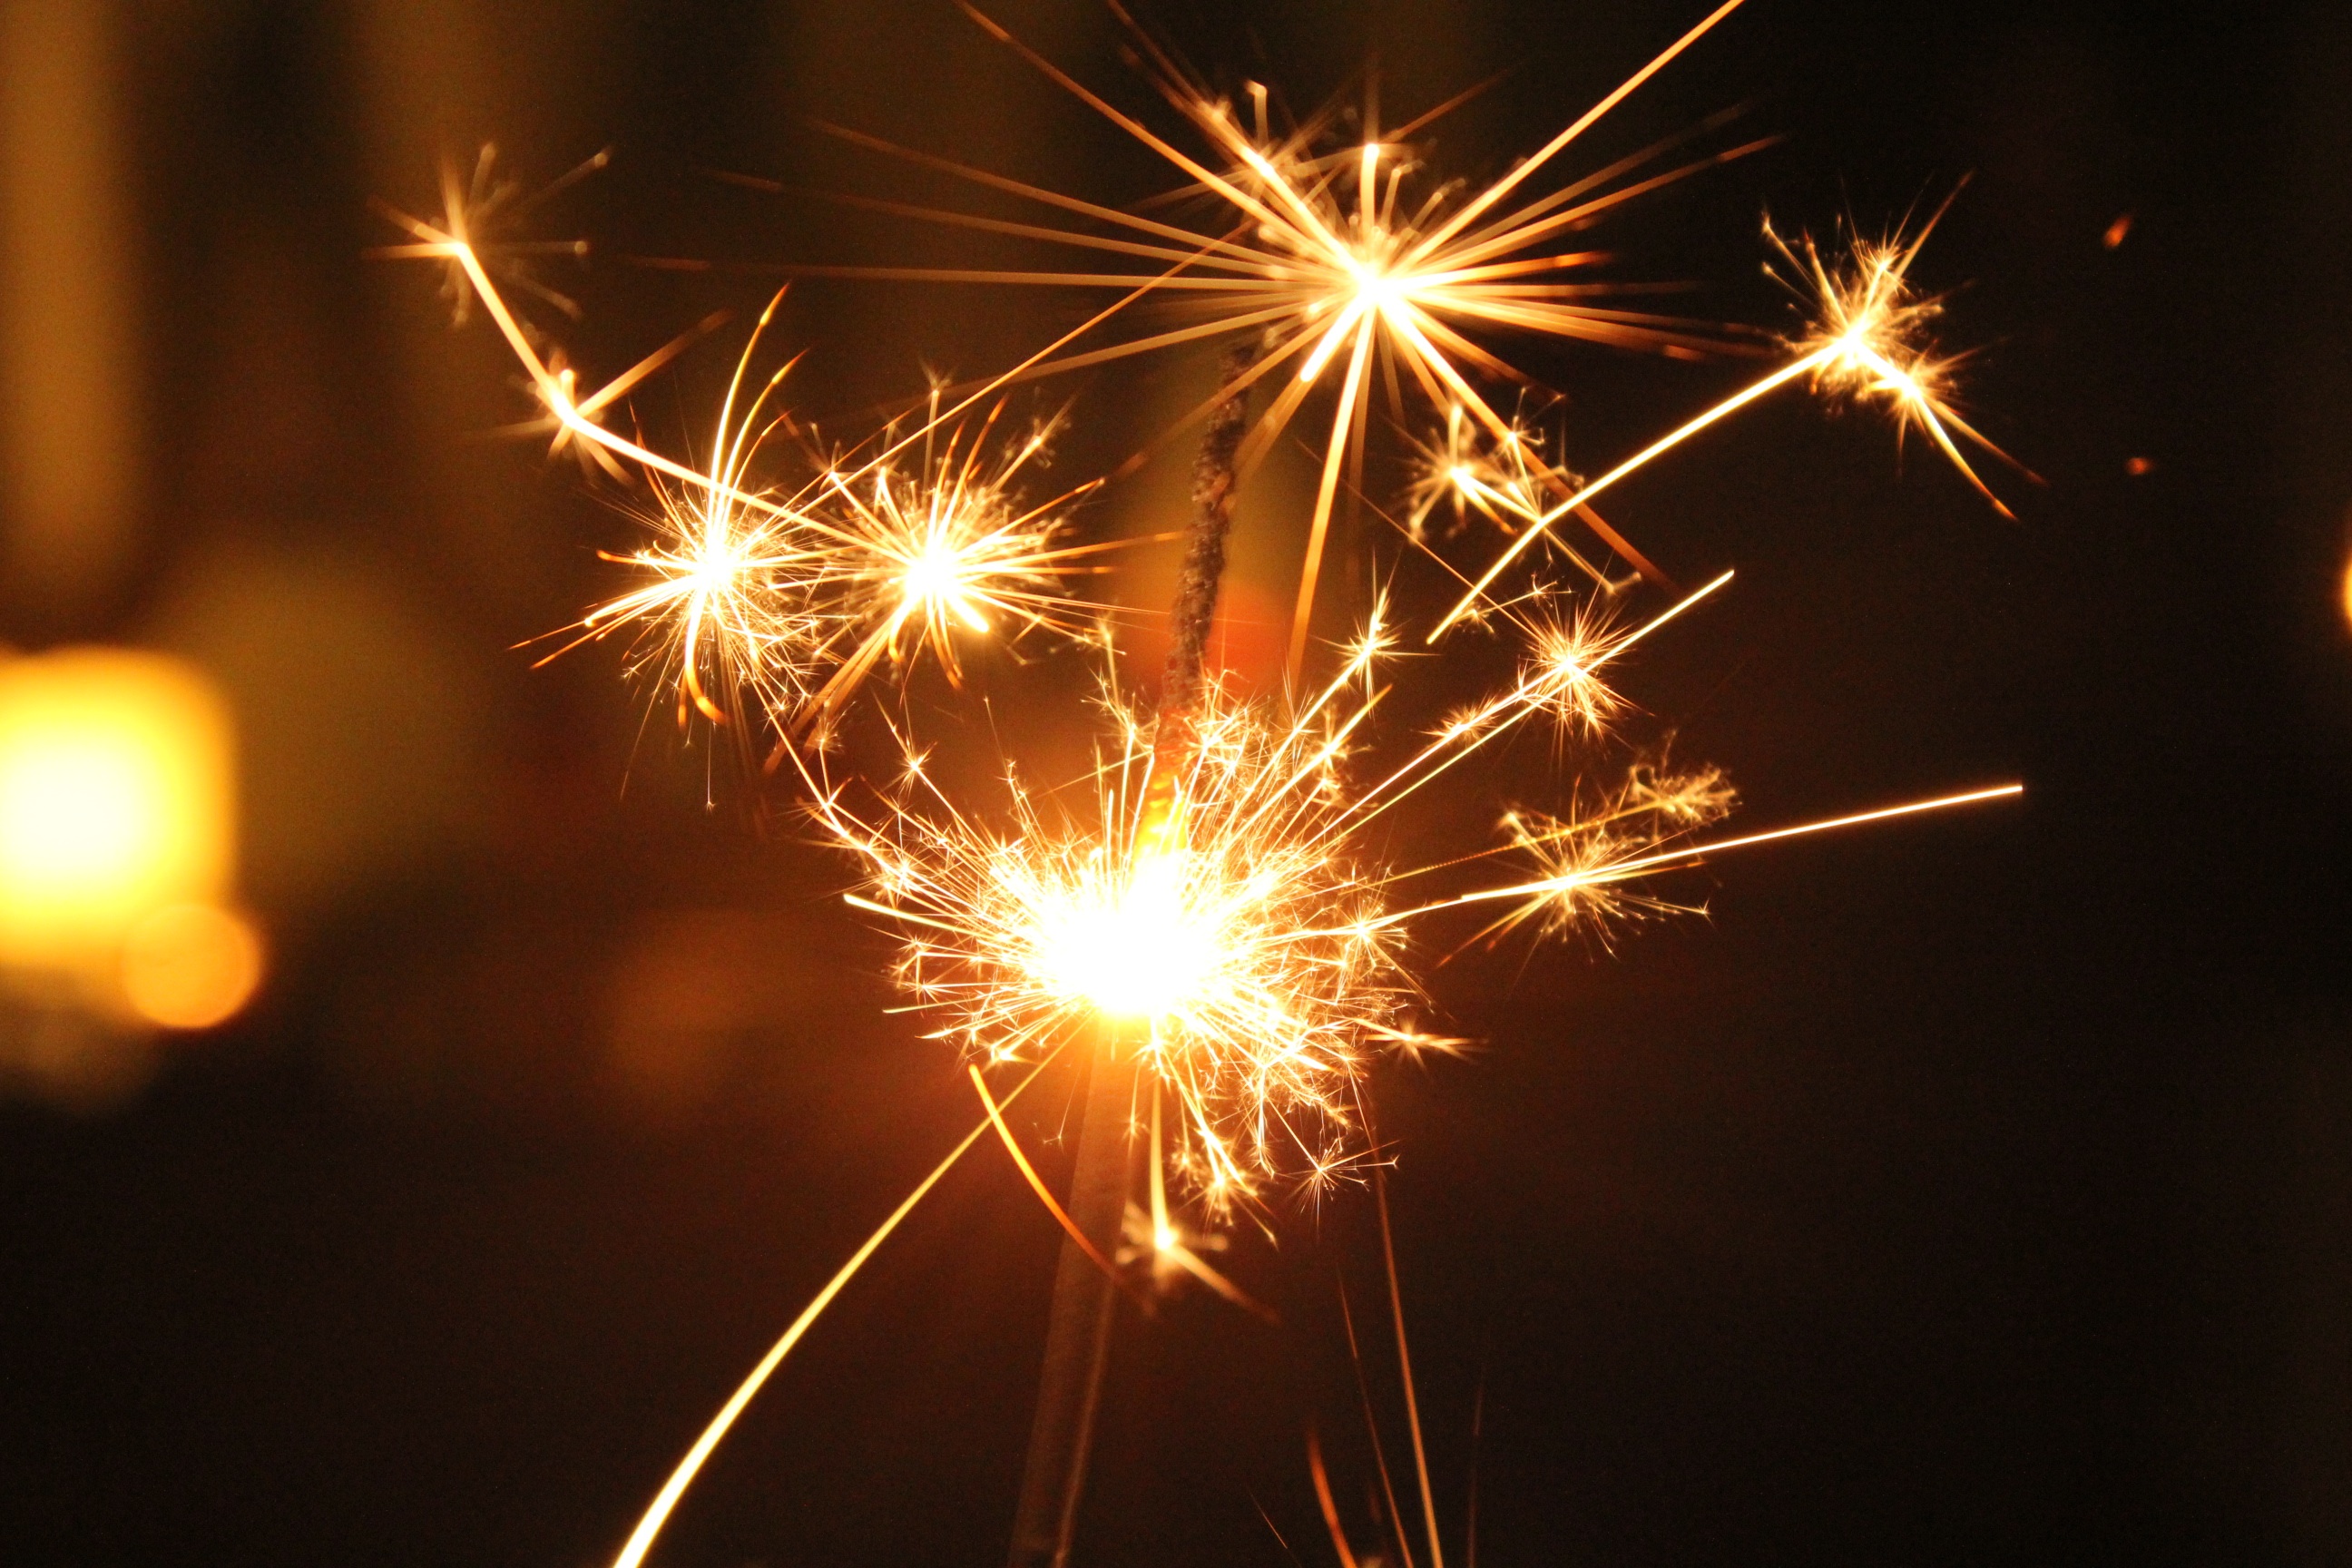
night, flower, sparkler, illustration